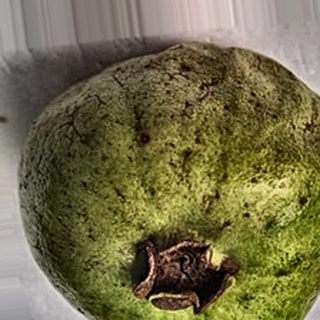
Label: guava_fruit_fly